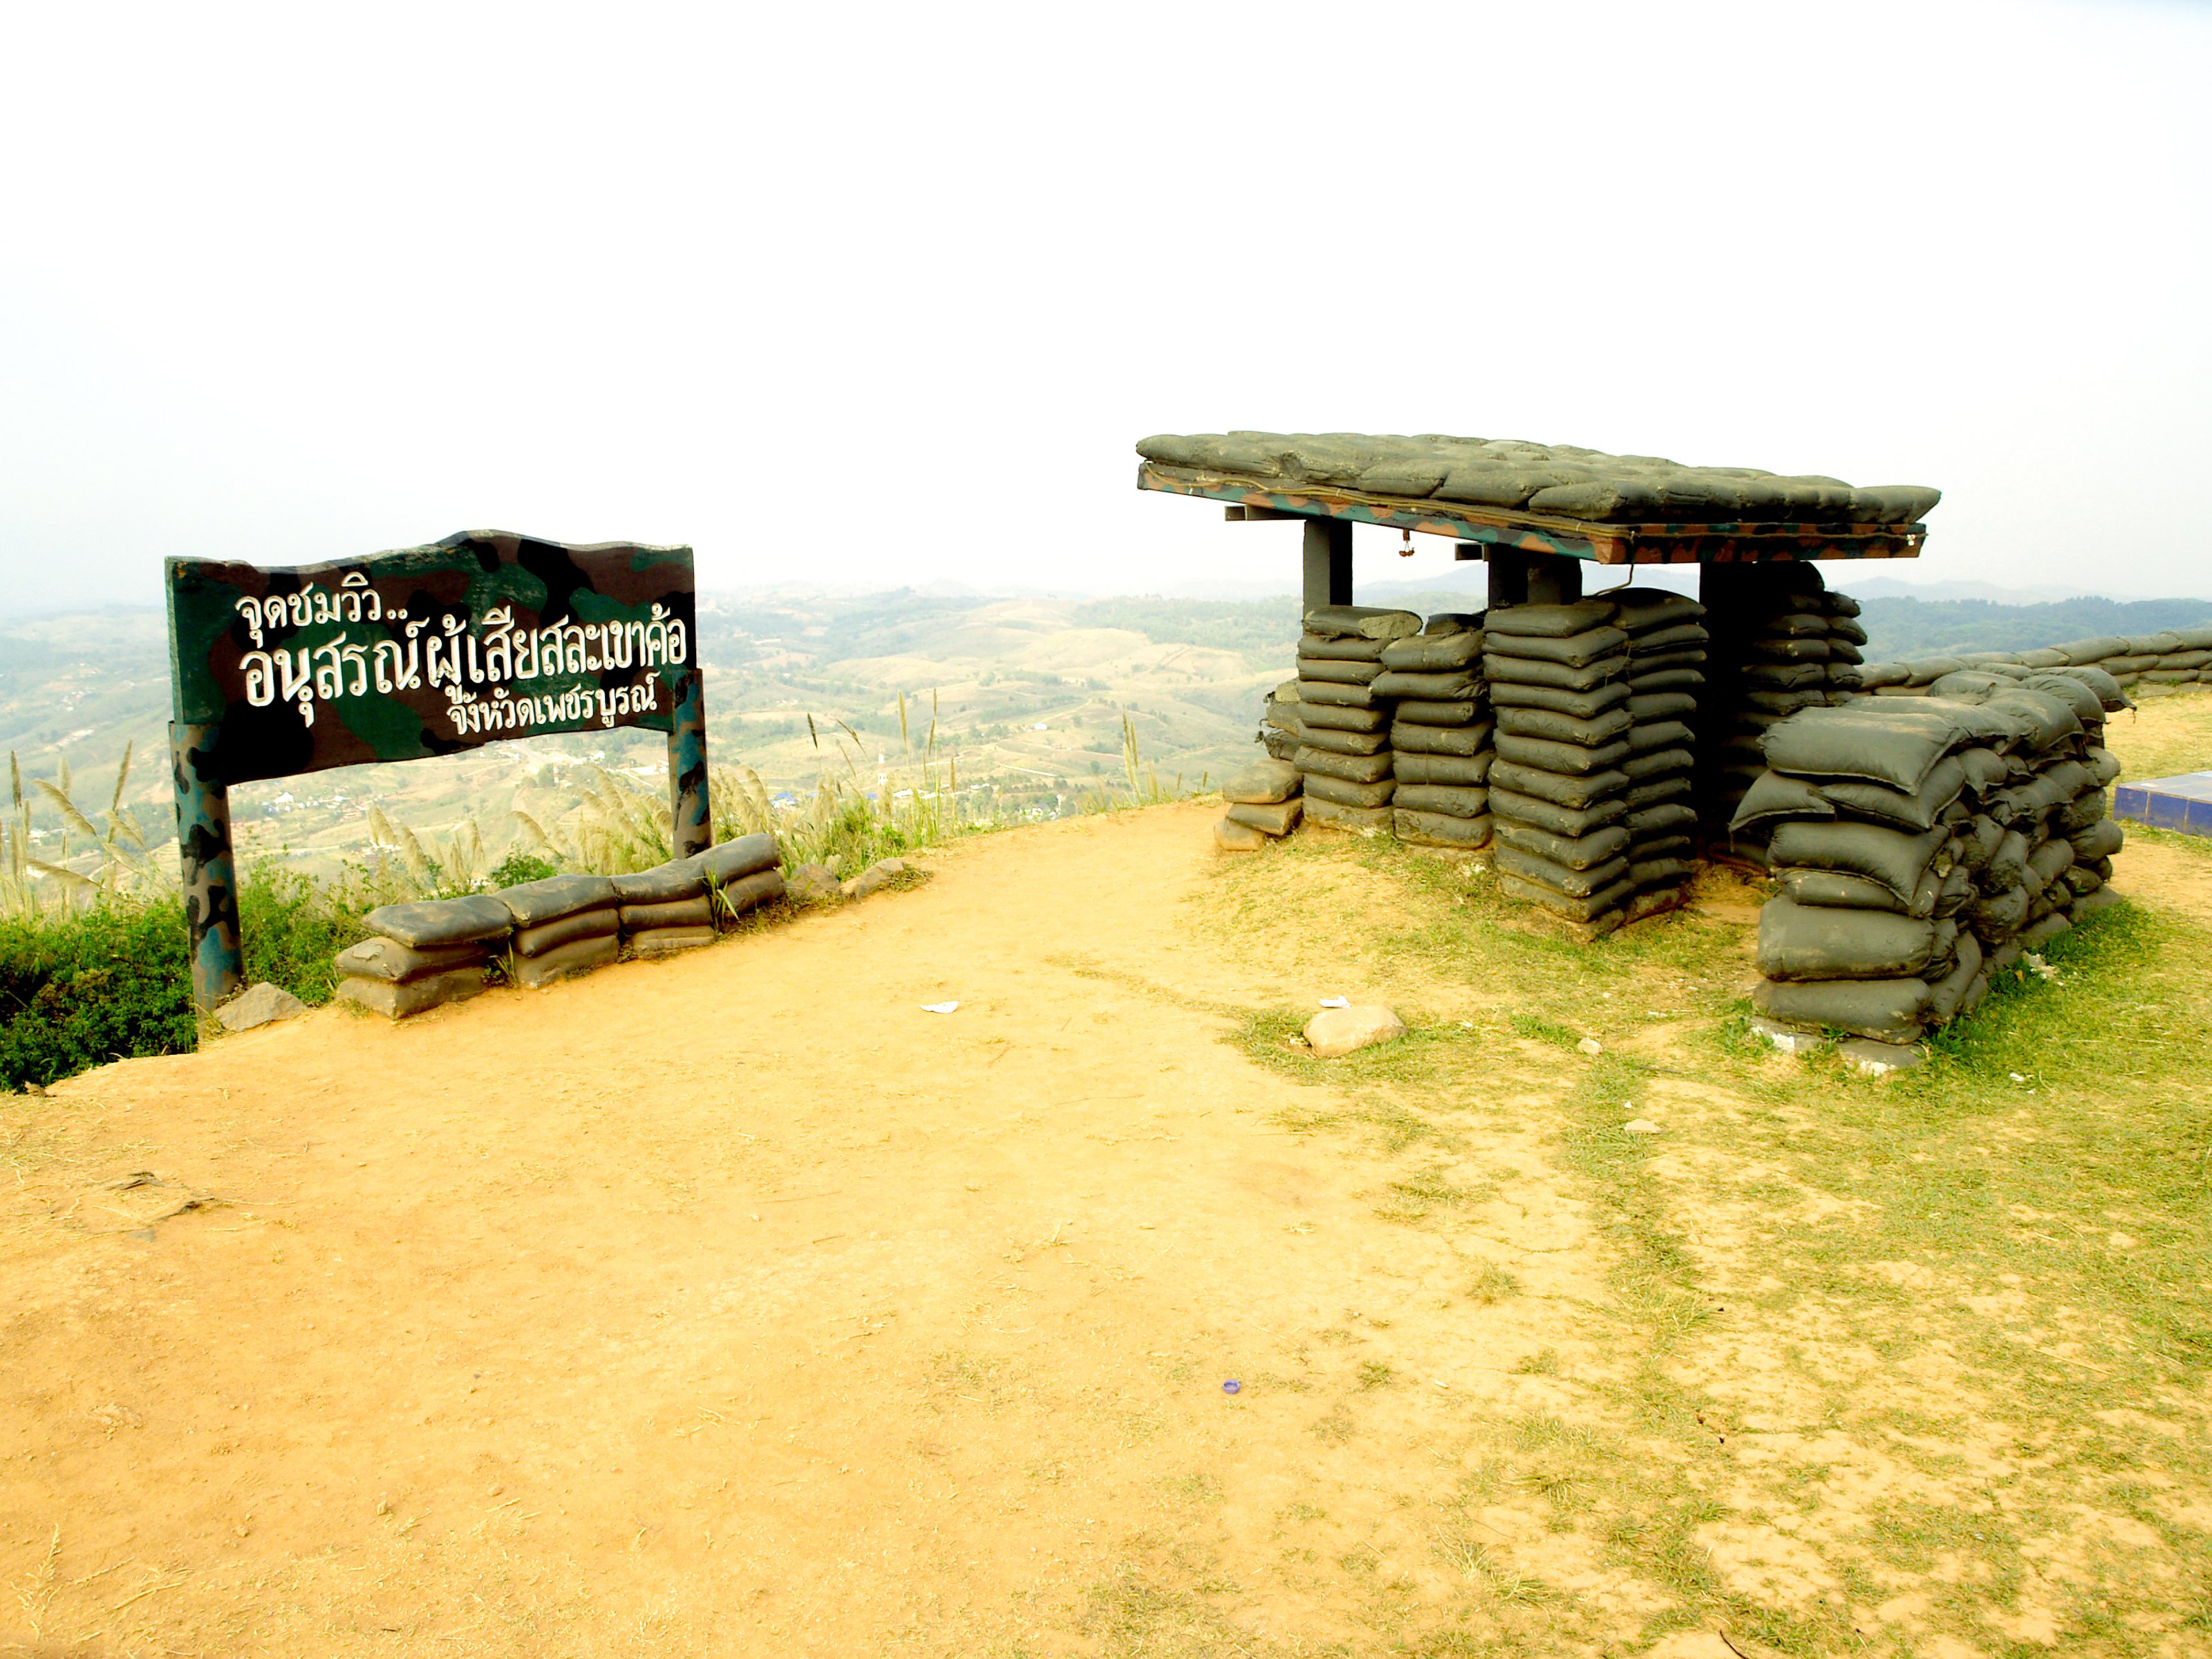
wall, nobody, mountain, military, landscape, war, old, outdoors, soldier, thailand, sandbag, protection, army, weapon, hill, bunker, battlefield, base, bag, defense, black, battle, world, peace, shelter, asia, building, cover, combat, land lot, grass